Ashford Green Corridor

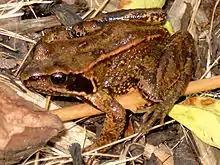
The common frog

Bowen's Field is an informal recreation area, adjacent to the Great Stour. It is thought that this site was one of the last areas to be farmed in Ashford, it belonged to a local livestock trader called Mr Sidney Herbert Bowen, died 1971 and he is commemorated on a plaque at the entrance to the site from Victoria Park. This area was also adjacent to the town’s lido (outdoor swimming pool) which was built in 1867 and was at the time the largest in Britain. The site is now a flood storage area consisting of damp grassland, with a large pond where banded demoiselle, blue-tailed damselfly, azure damselfly, smooth newt, and common frog have been recorded.